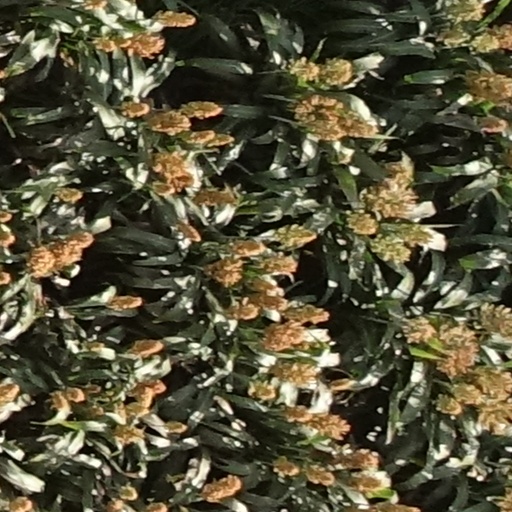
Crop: sorghum